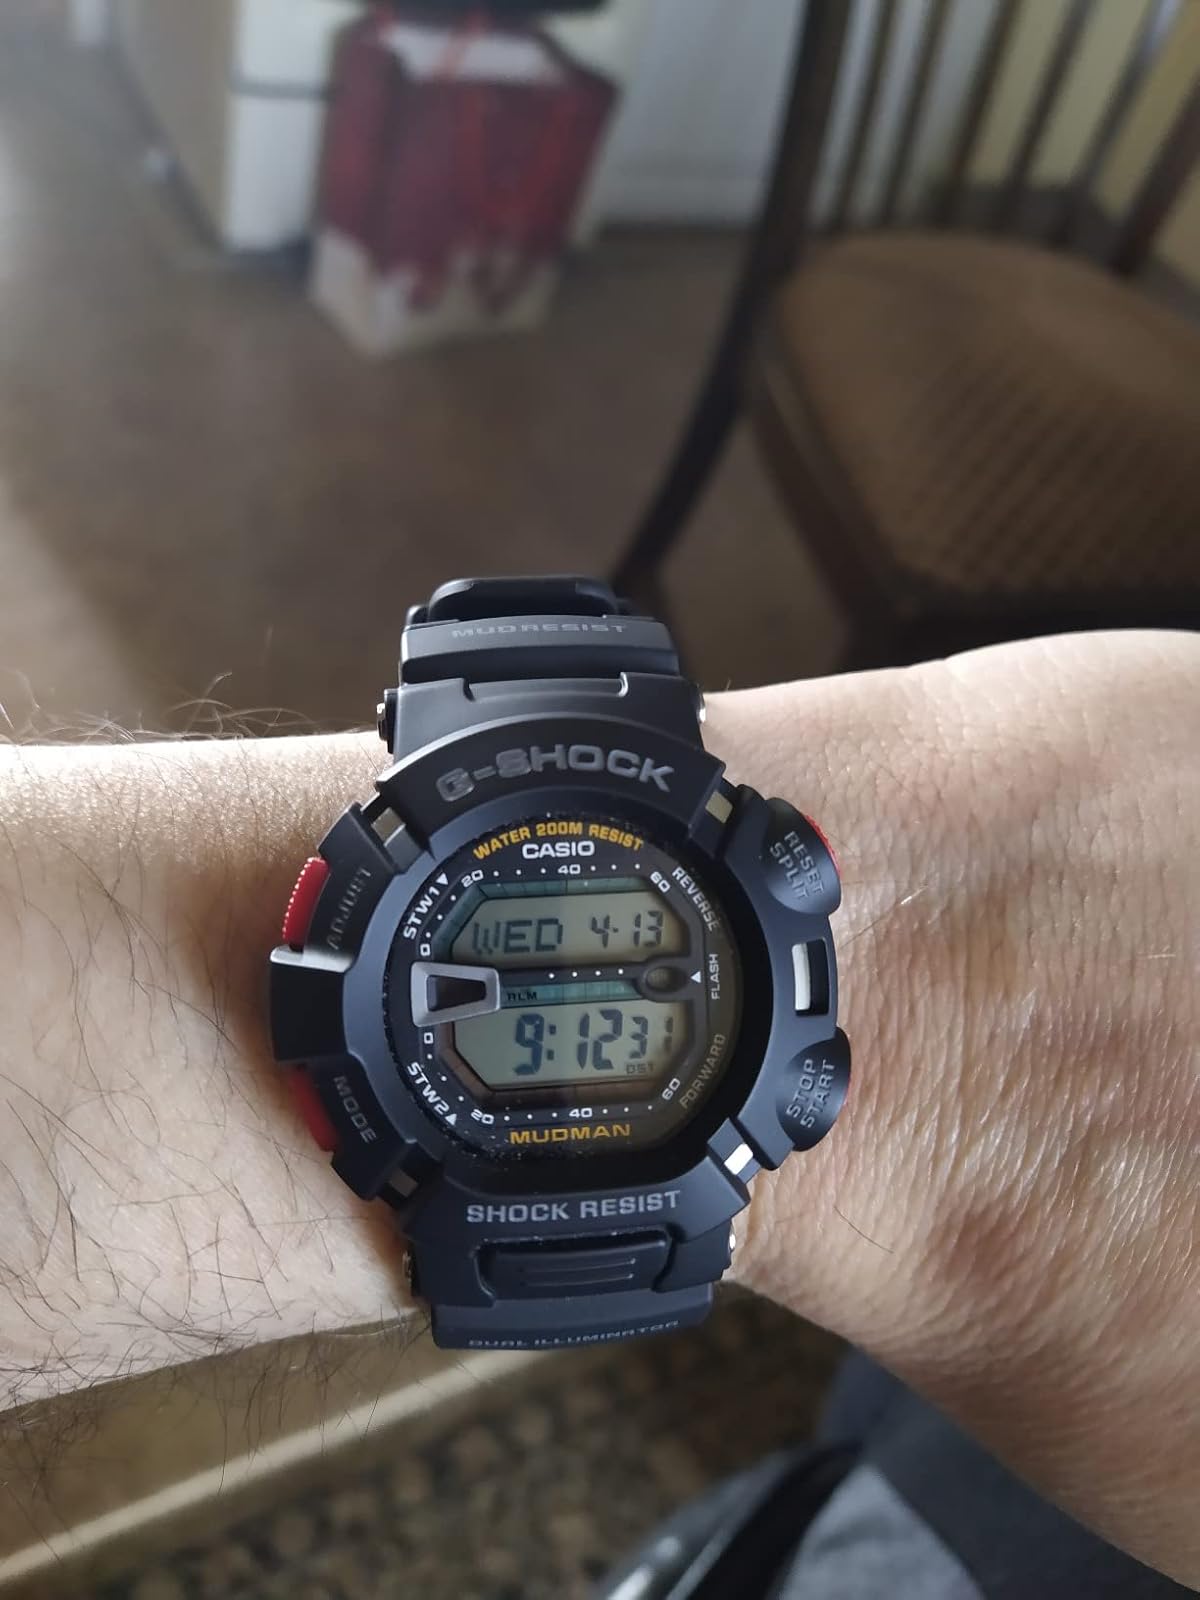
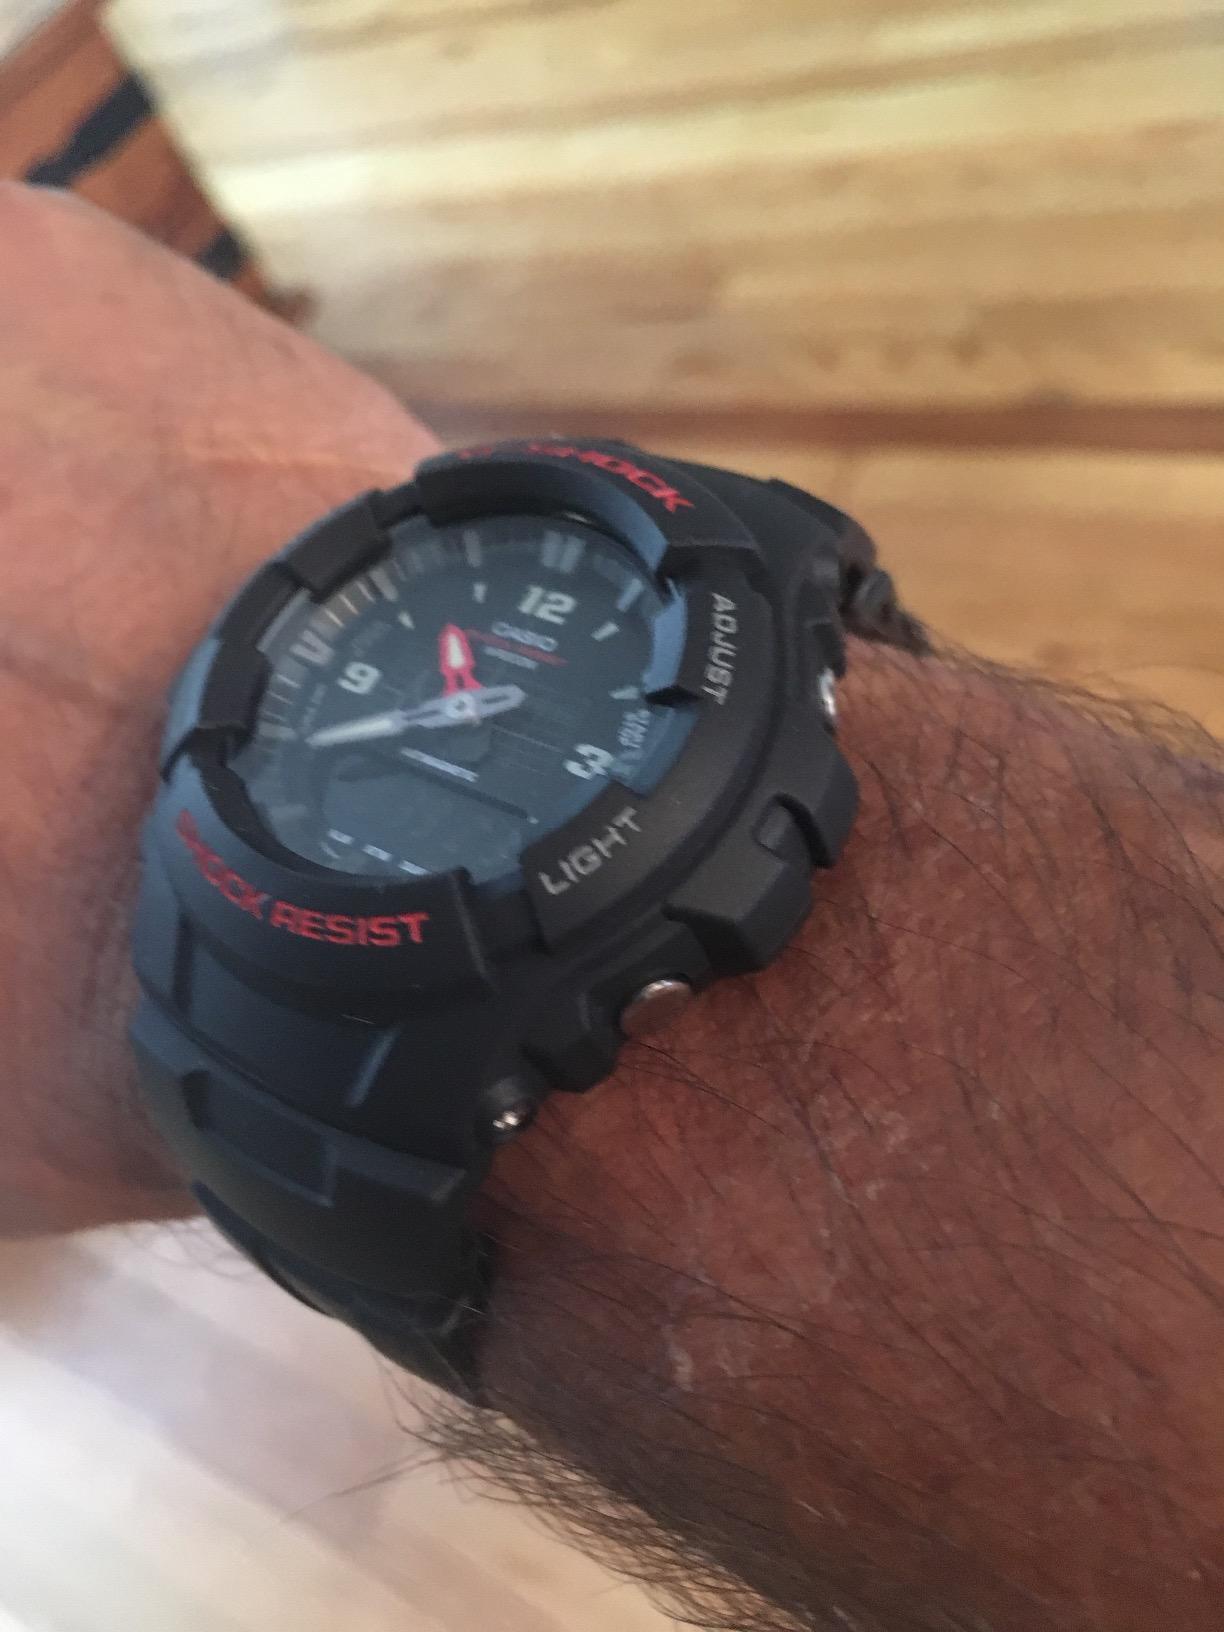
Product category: accessories_watch
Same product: no